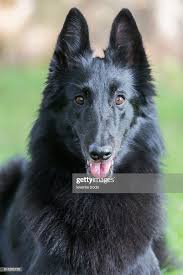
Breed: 227-n000070-groenendael